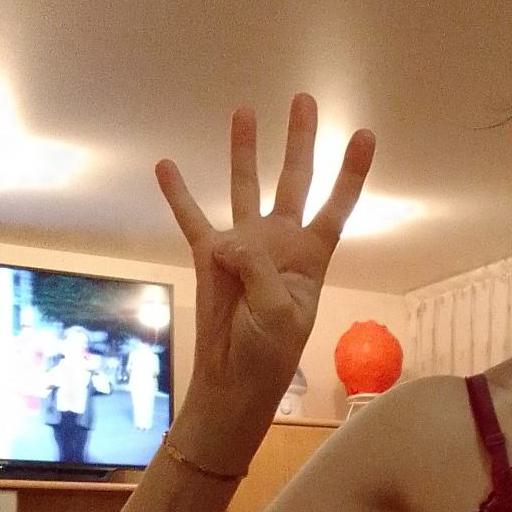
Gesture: four